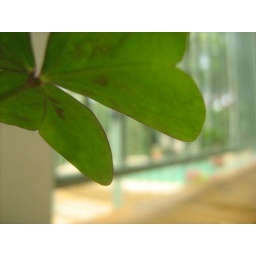
A leaf in a cool pot plant in our pagola.